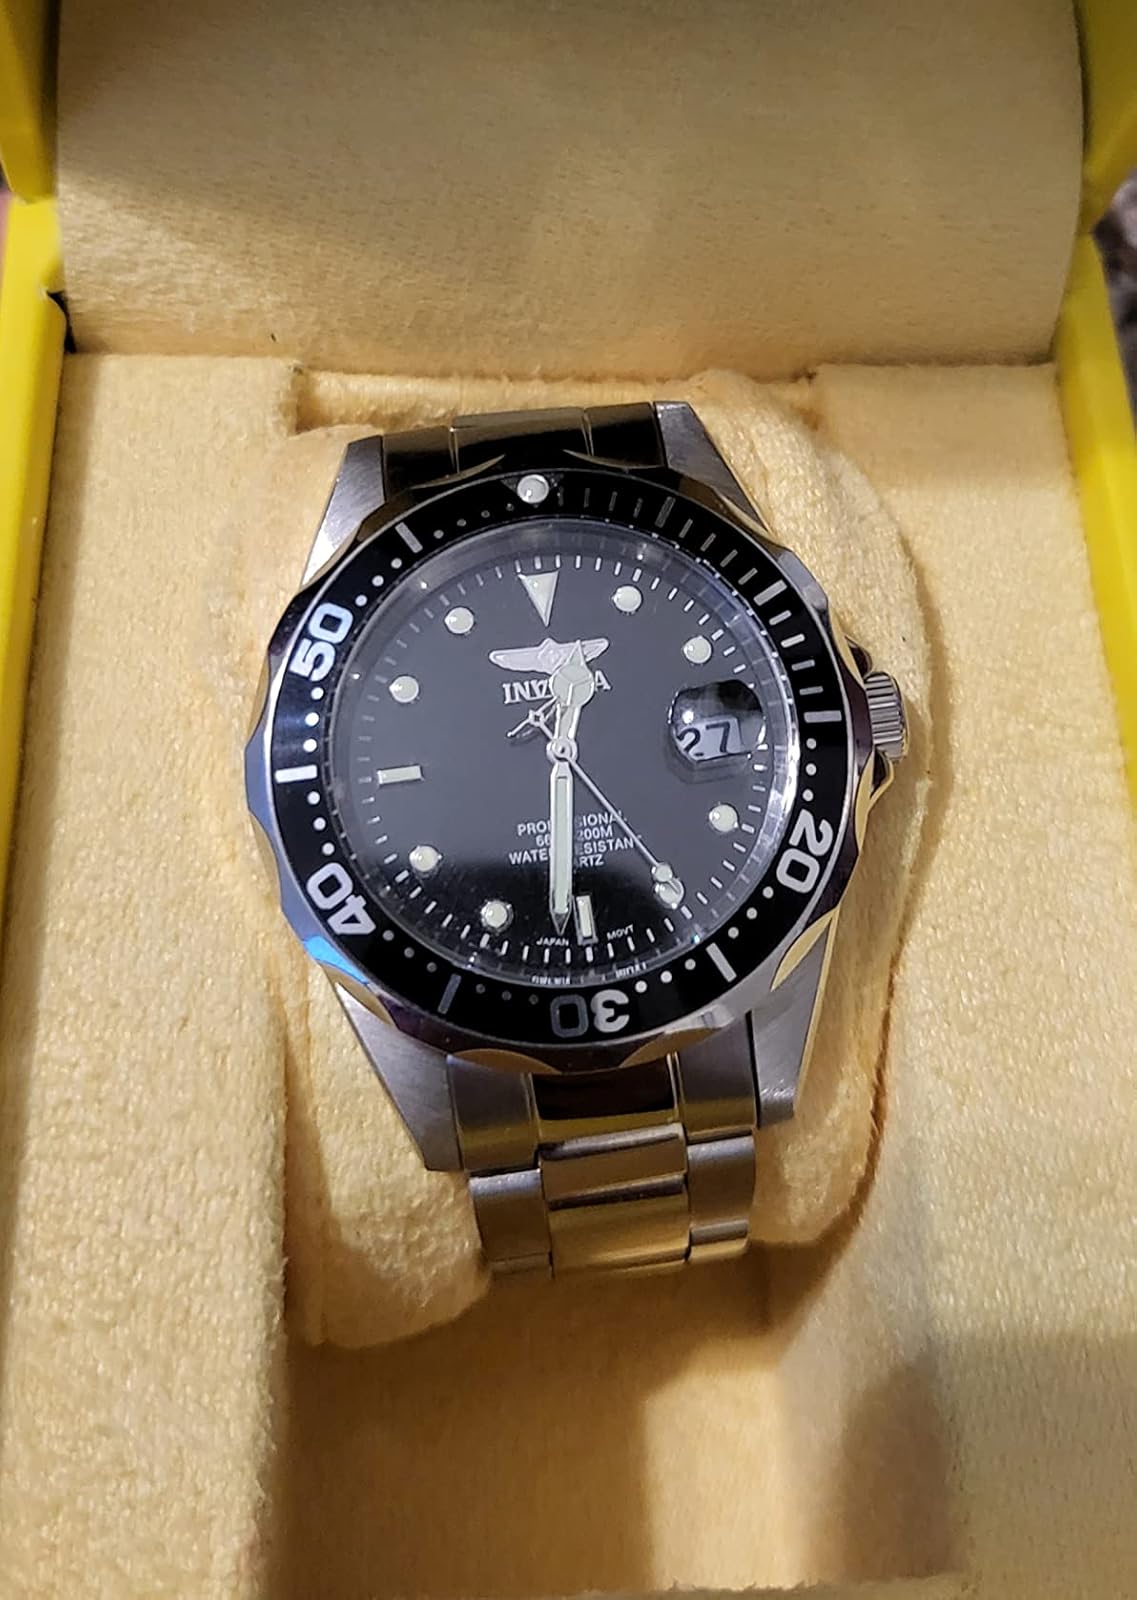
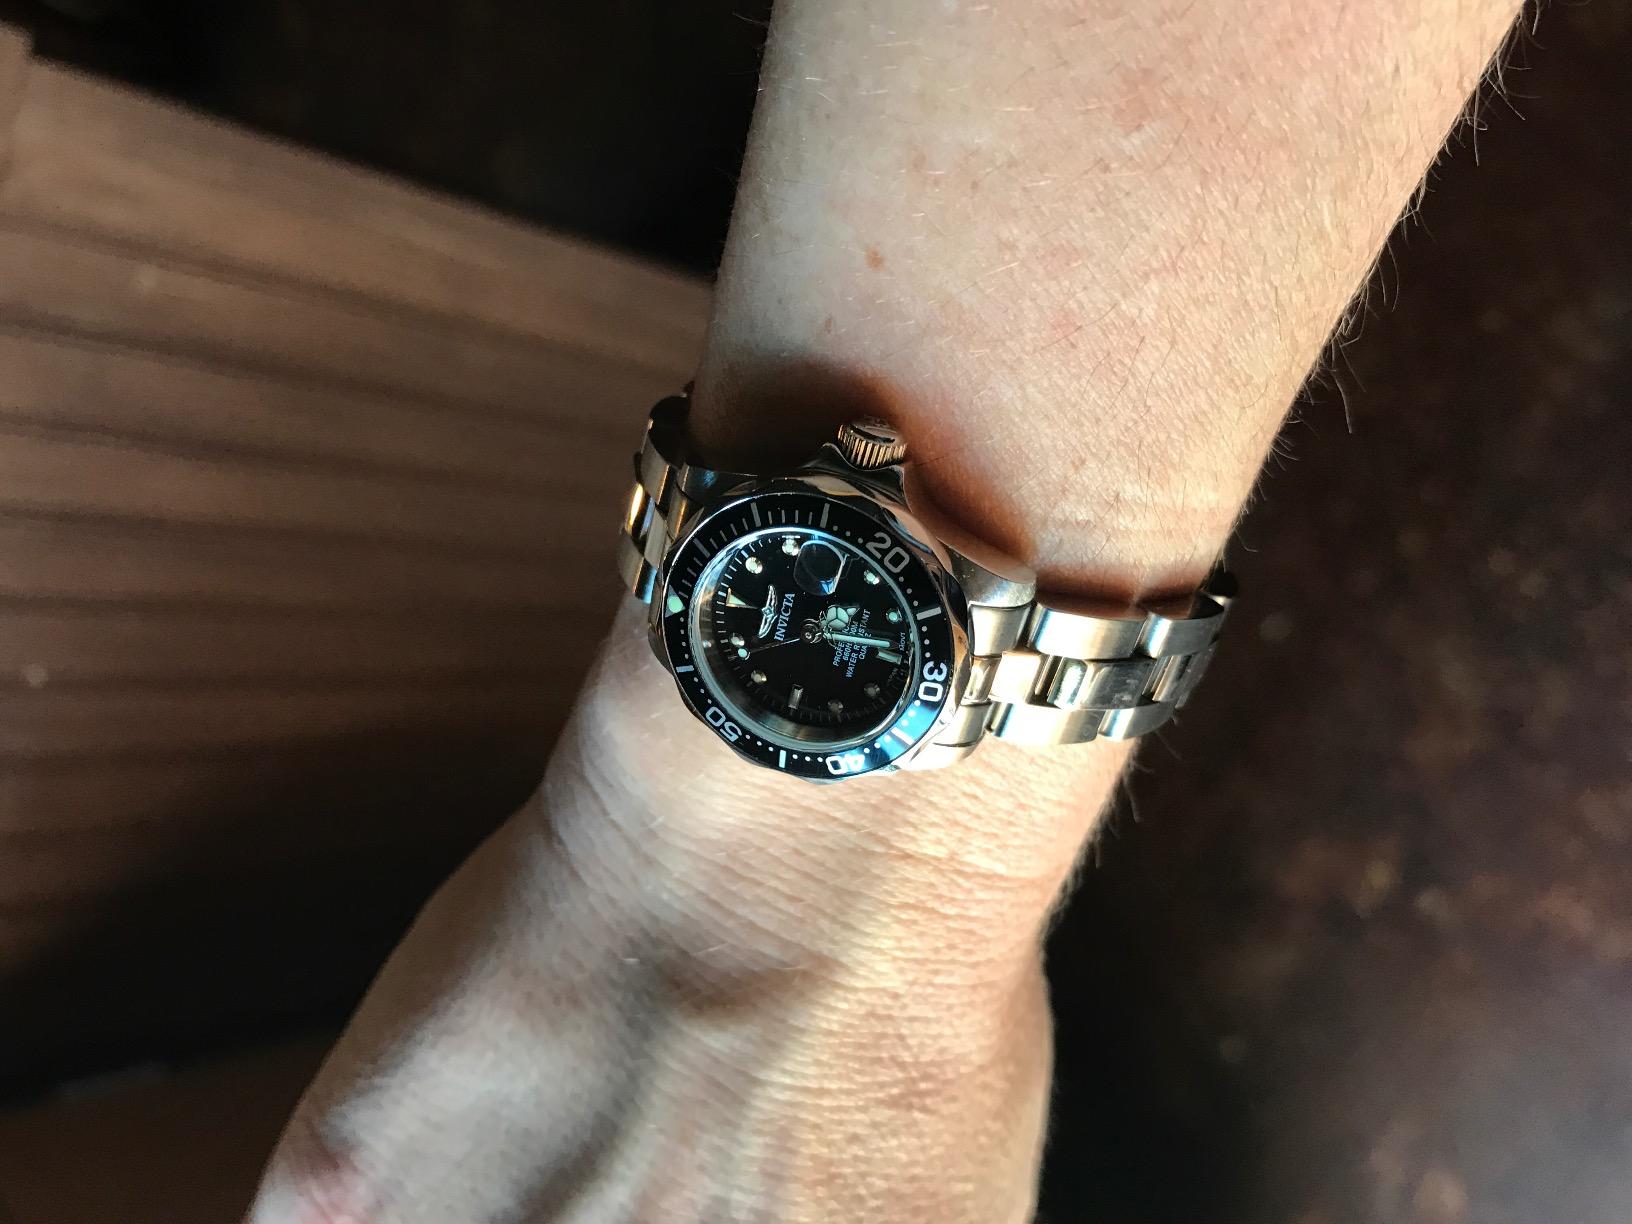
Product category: accessories_watch
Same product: yes